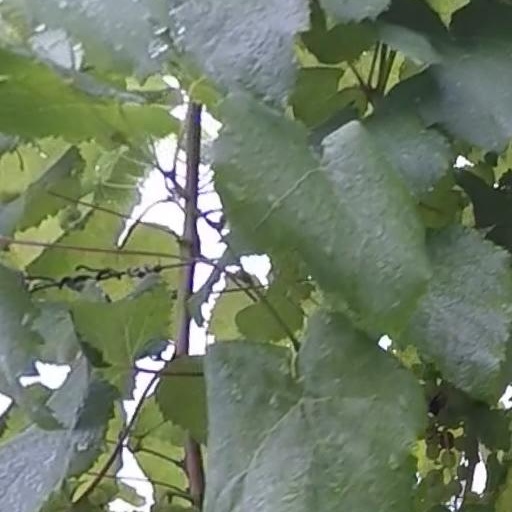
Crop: grape